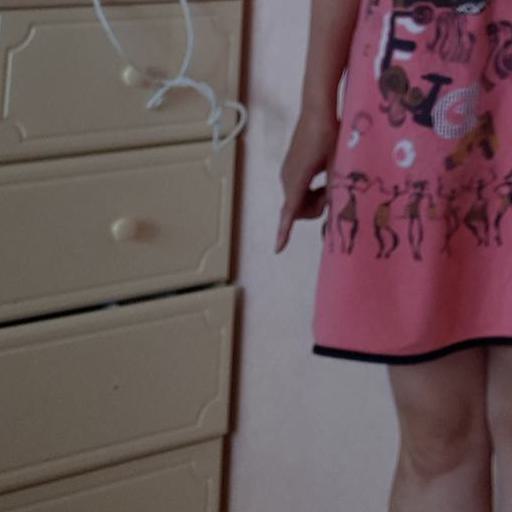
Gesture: no_gesture